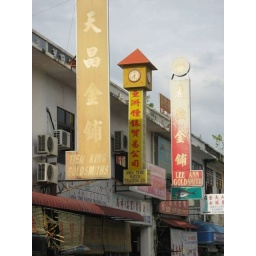
Chinese clock tower in Miri